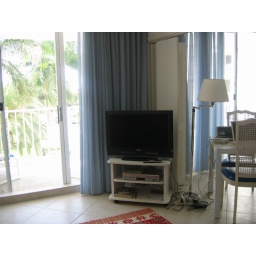
New flat screen Sony Bravia 32 inch TV in Den/second bedroom